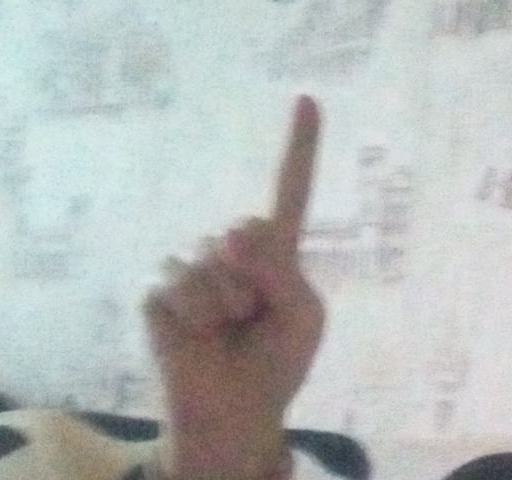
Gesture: one